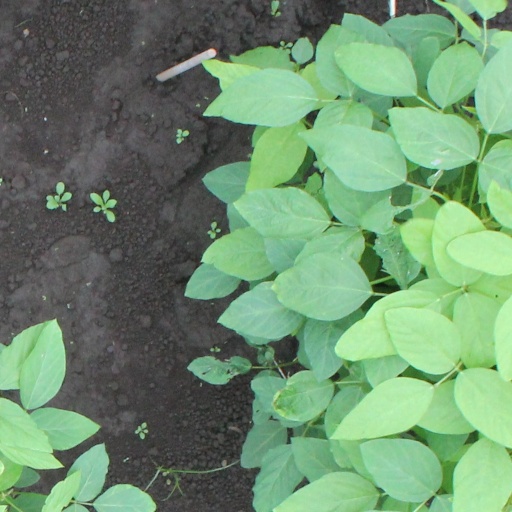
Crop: soybean